Barbara Judge

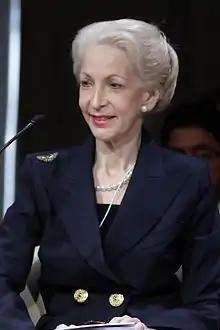
Judge in 2011

Barbara Thomas Judge, Lady Judge ("née" Singer; 28 December 194631 August 2020), previously known as Barbara Singer Thomas, was an American and British lawyer and businesswoman, based in London with dual American-British citizenship.